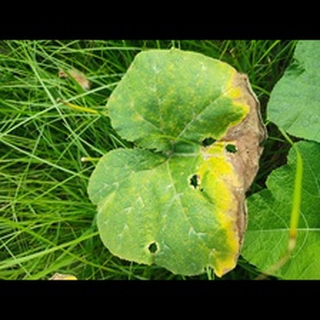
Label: pumpkin_downy_mildew